Stroboscope

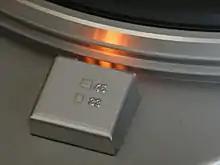
Stroboscope on a gramophone turntable

Stroboscopes play an important role in the study of stresses on machinery in motion, and in many other forms of research. Bright stroboscopes are able to overpower ambient lighting and make stop-motion effects apparent without the need for dark ambient operating conditions.